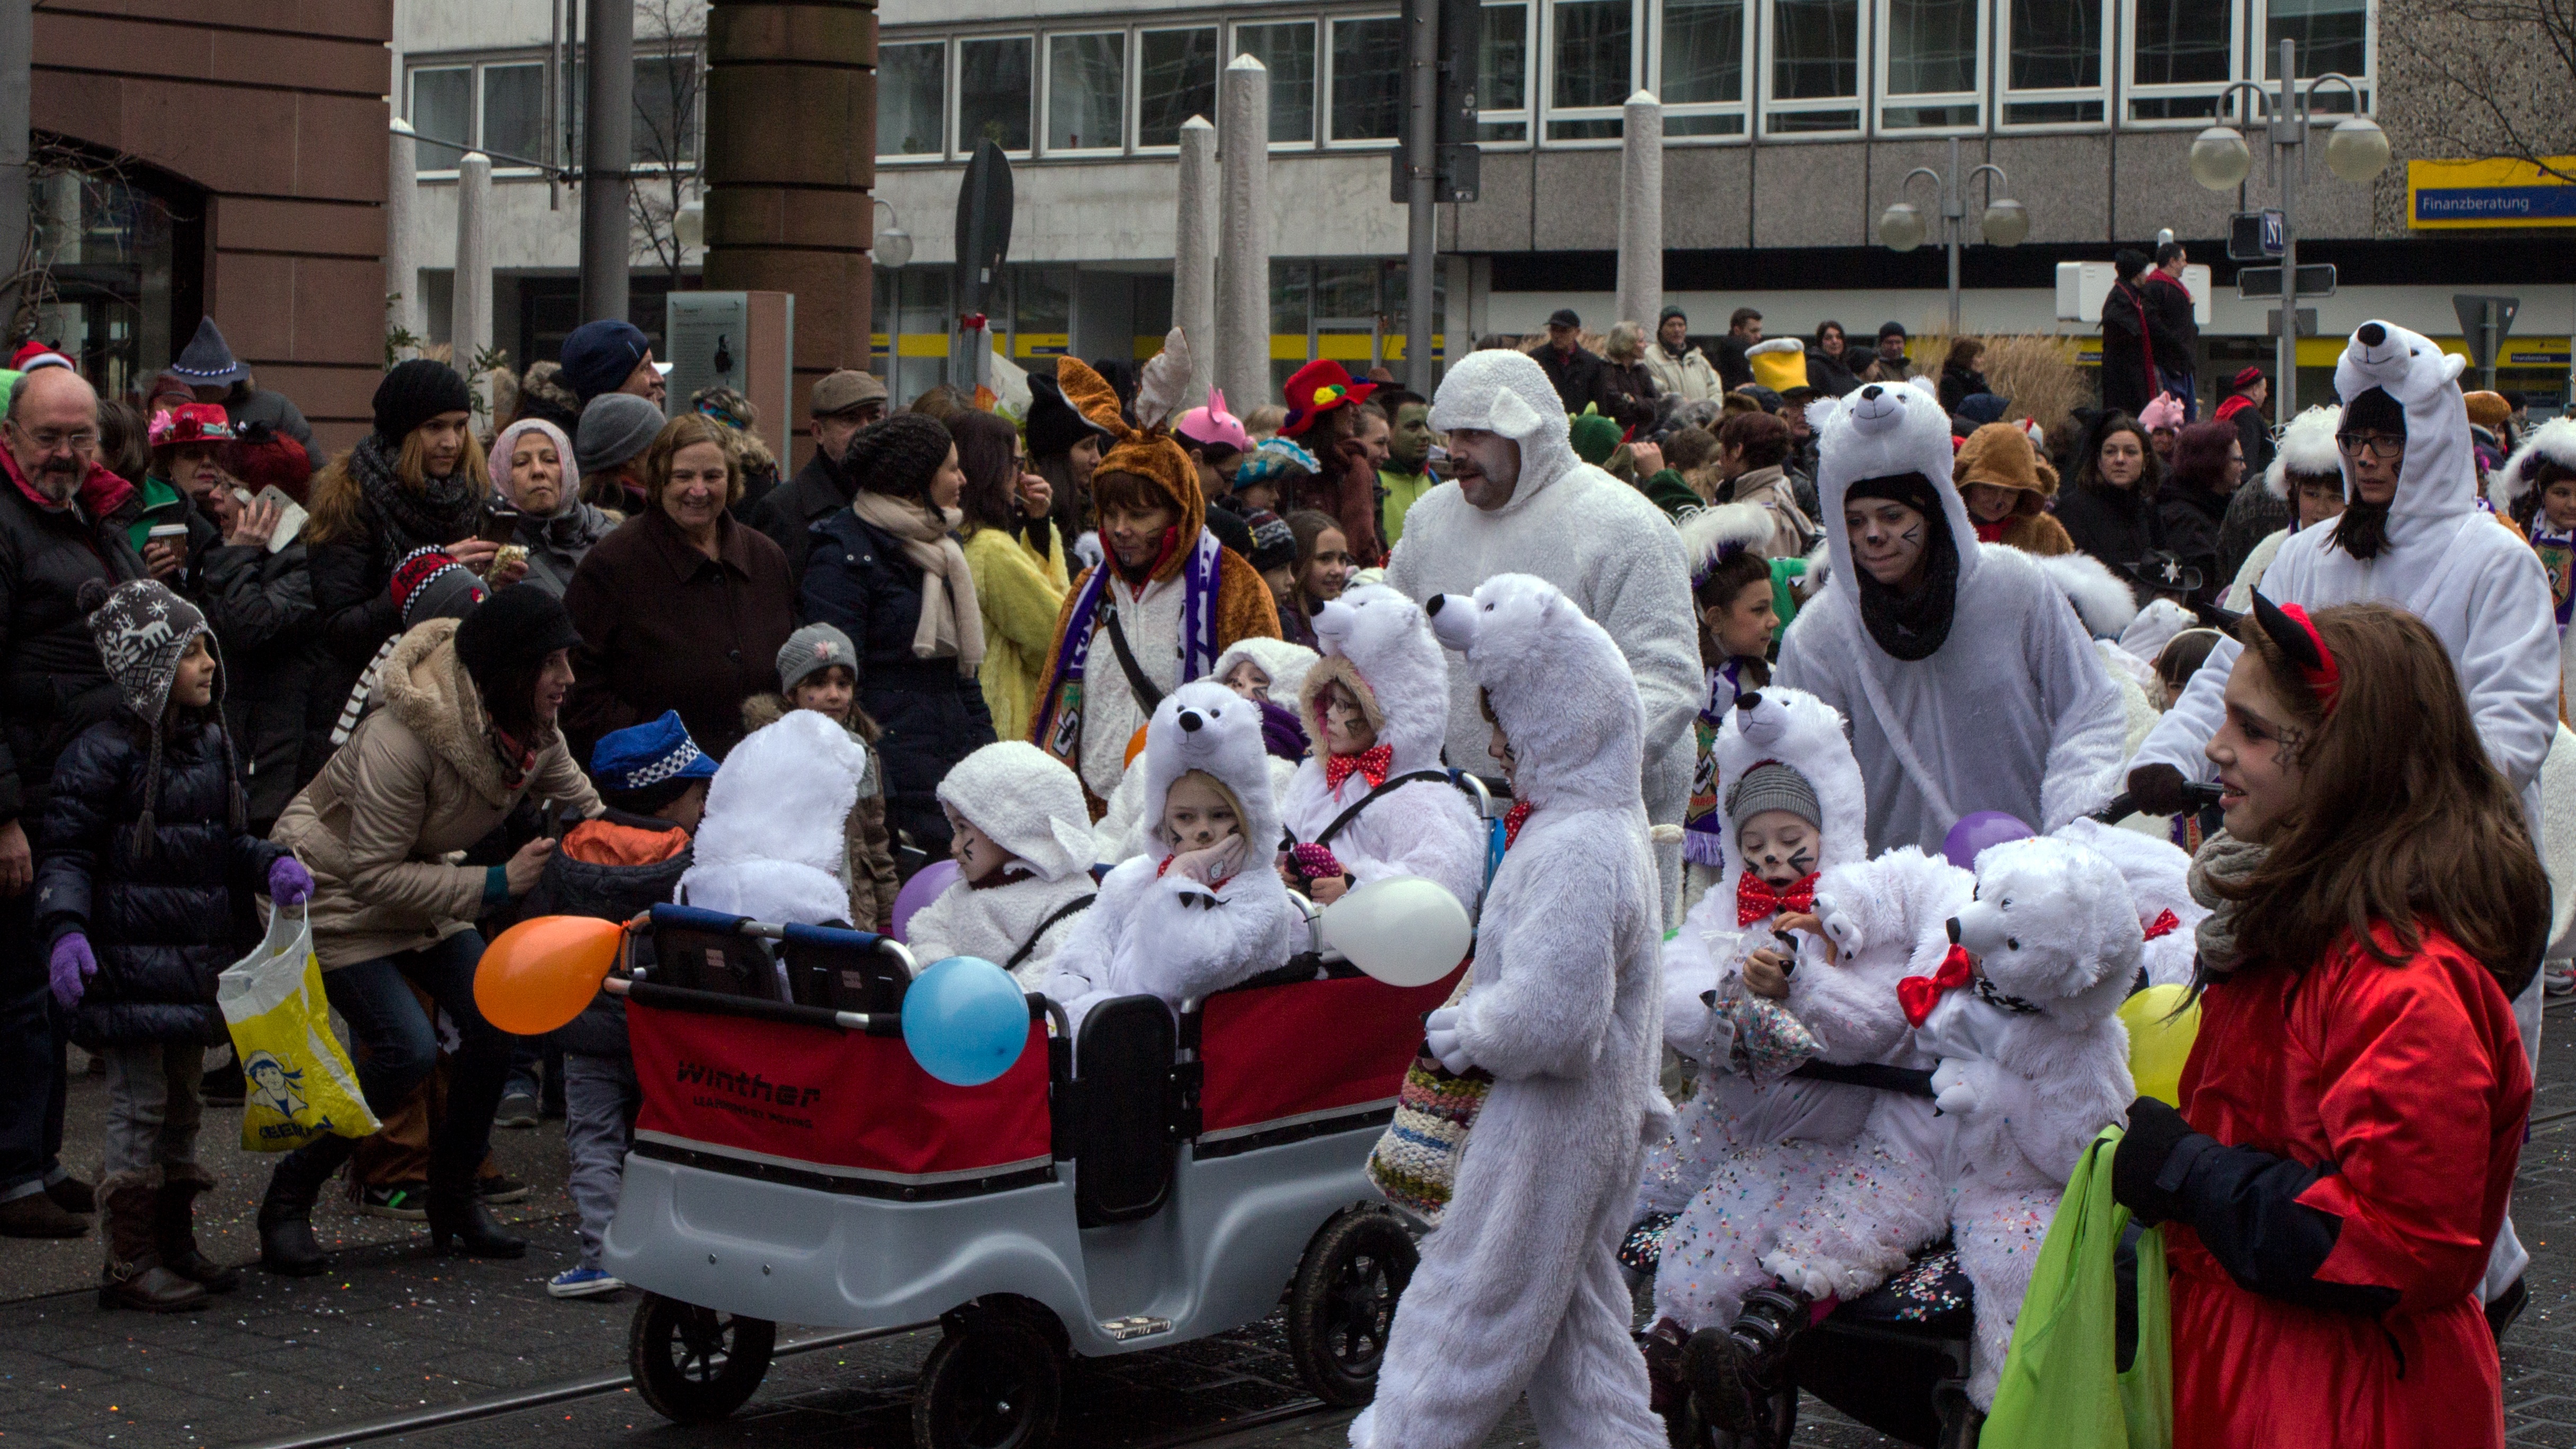
crowd, carnival, parade, festival, move, event, demonstration, street carnival